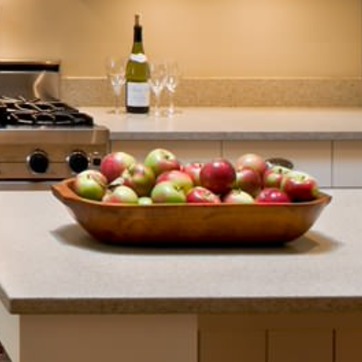
Material: food